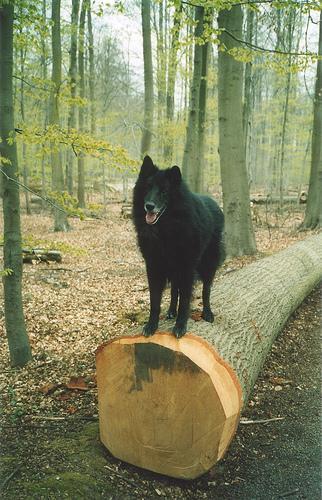
groenendael